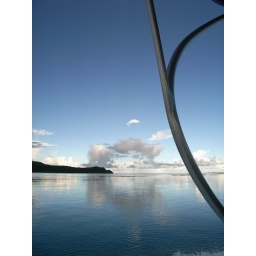
dolphin in blue sky